Al-Ousta Codex

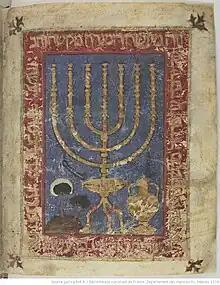
Illuminated Frontispiece, Al-Ousta Codex

Al-Ousta Codex, also known under its library classification BnF 1314-1315, is a 14th-century illuminated Bible codex (2 volumes) containing the 24 canonical books of the Hebrew Bible, written in Sephardi square script with the Tiberian sublinear vocalisation, minuscule trope symbols, and the Masorah Magna and Parva. Others place the writing of the codex in the 15th century. The manuscript was purchased by ethnographer Jacob Sapir in San'a, Yemen in 1859, who carried it with him to France. Today, the manuscript is housed at the Bibliotheque Nationale de Paris.